Delta II

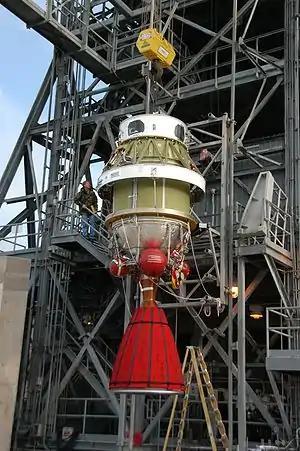
A Delta-K stage

The first stage of the Delta II was propelled by a Rocketdyne RS-27 or RS-27A main engine burning RP-1 and liquid oxygen. This stage was technically referred to as the "Extra-Extended Long Tank Thor", a derivative of the Thor ballistic missile as were all Delta rockets until the Delta IV. The RS-27 used on the 6000-series Delta II produced of thrust, while the upgraded RS-27A used by the 7000-series produced . The stage was long and wide, had a mass of when fueled, and burned for 260 seconds. The main engine, which could not throttle, provided pitch and yaw control for the vehicle during ascent using hydraulic gimballing. In addition, two Rocketdyne LR-101-NA-11 vernier engines provided roll control for the first stage during ascent and continued firing after the main engine shut down to stabilize the vehicle before stage separation.